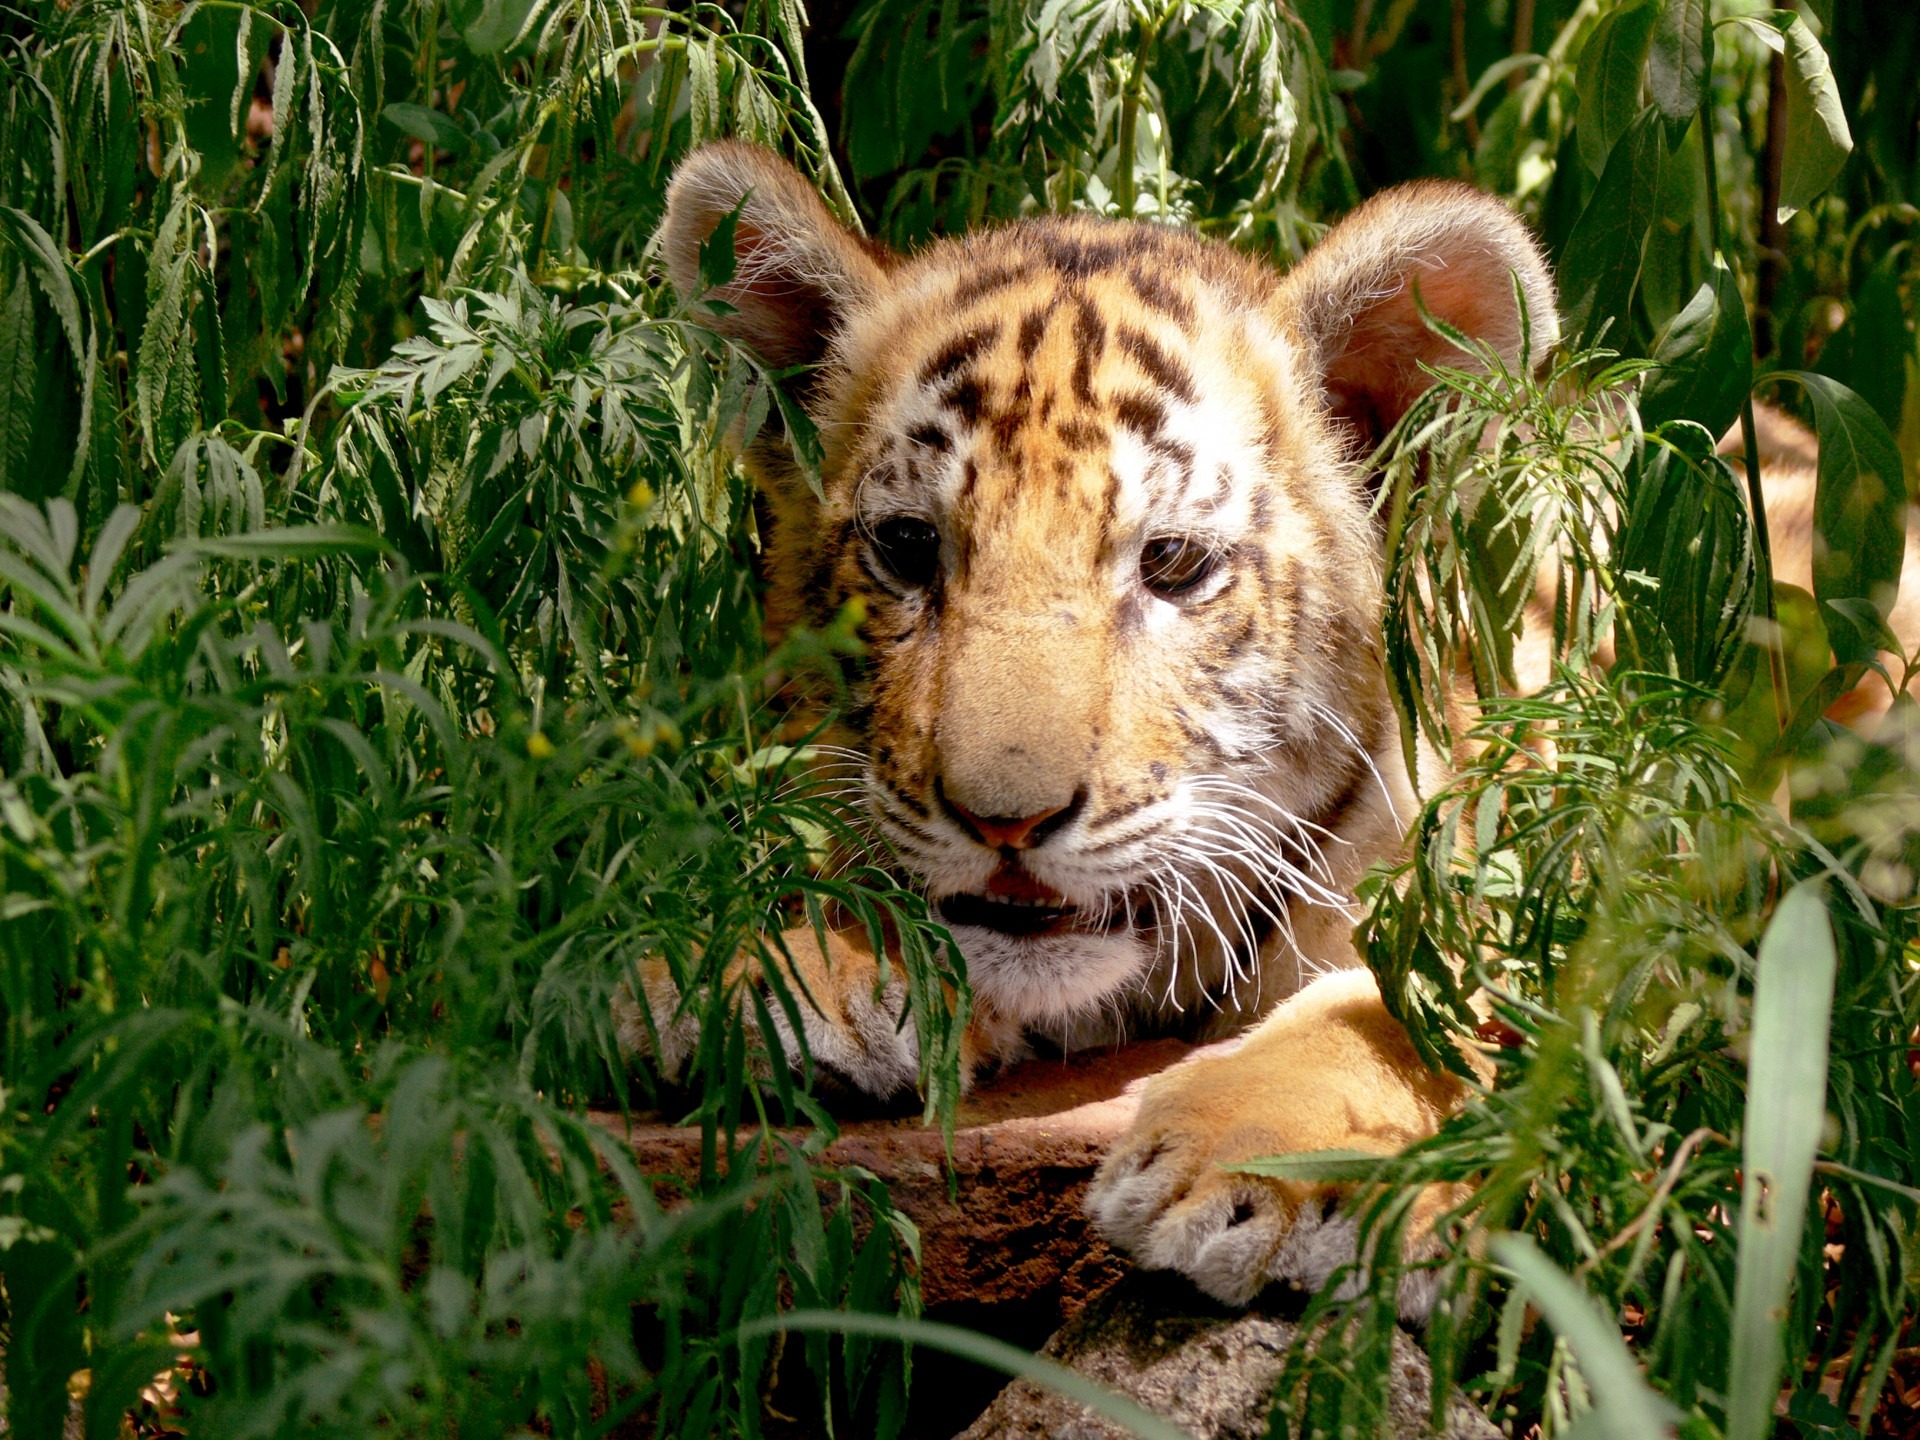
grass, play, cute, wildlife, wild, zoo, jungle, mammal, playing, fauna, savanna, lion, wild animal, whiskers, tiger, stripes, jaguar, cub, safari, hiding, concealed, big cats, hideout, cat like mammal, leafy orange